Mazzin

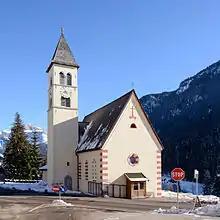
Santa Maria Maddalena church

Mazzin (Ladin: "Mazin") is a "comune" (municipality) in Trentino in the northern Italian region Trentino-Alto Adige/Südtirol, located about 60 km northeast of Trento.